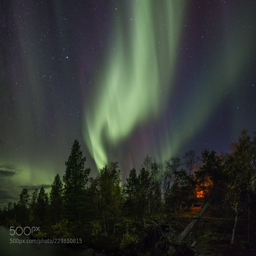
warm and cold lights in the night